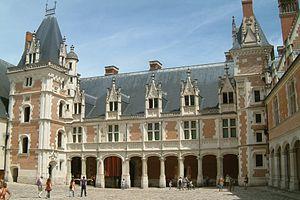
Château de Blois, Blois, FRANCE
L’architecture de la Renaissance, née en Italie, a gagné progressivement tous les autres pays d'Europe entre le début du XVᵉ siècle et le début du XVIIᵉ siècle. Elle procède d'une recherche consciente et de l'assimilation d'éléments historiquement authentiques de la pensée et de la culture matérielle des Grecs et des Romains. En effet, l'époque antique apparaît aux érudits italiens de cette période comme l’apogée de tous les arts. Pourtant, ils ne cherchent pas à simplement l’imiter, mais à s’en inspirer pour l’égaler, voire la surpasser. Ce retour à l’Antiquité est appelé « hellénisme ».
Formant la transition entre l'art gothique et la Première Renaissance, le style Louis XII est le résultat des guerres d'Italie de Charles VIII et de Louis XII mettant alors la France en rapport direct avec la Renaissance artistique italienne. D'une façon générale, la structure reste française, seul le décor change et devient italien.
Louis XII, né le 27 juin 1462 au château de Blois et mort le 1ᵉʳ janvier 1515 à Paris, surnommé le « Père du peuple » par les états généraux de 1506, est roi de France de 1498 à 1515.